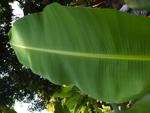
Label: healthy